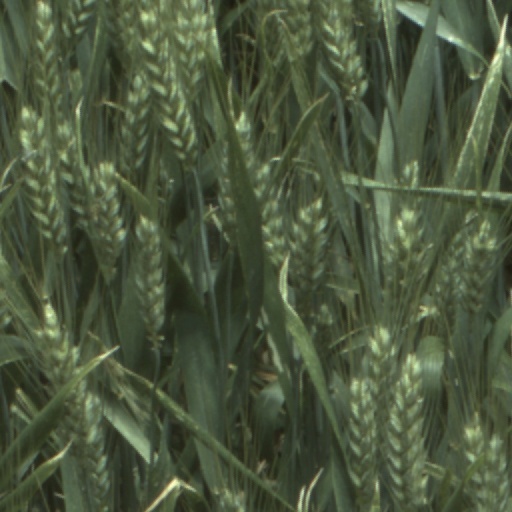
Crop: wheat